Roswell Field Putnam

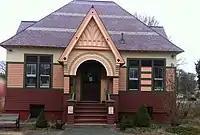
Putnam & Bayley, North Amherst Library, 1893

In 1893 Roswell Putnam formed a partnership with Lewis D. Bayley, an architect from Louisville, Kentucky. The firm Putnam & Bayley opened an office at 160 Main Street, Northampton, in the Columbian Building. “The people of this vicinity who contemplate building will not find it necessary to send away for their architectural work,” the local paper crowed, “as we now have a firm of architects here that are second to none in the country as to experience and ability.” The article continues, “Although having been located here but three months they have over $75,000 worth of buildings in course of erection.” In 1896 the firm’s offices were moved into Northampton’s Lambie Block. Its houses, mostly in Northampton, became more Classical/Colonial Revival in style and symmetrical in design as the decade rolled on, but they still retained many Queen Anne features.